NGC 5502

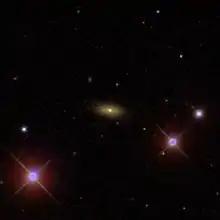
SDSS image of NGC 5502

NGC 5502 (also known as NGC 5503) is a spiral galaxy in the constellation of Ursa Major, registered in New General Catalogue (NGC).